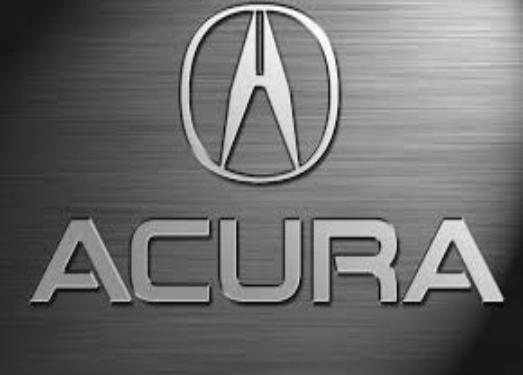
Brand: akurra
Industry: Transportation